A Cry in the Wild

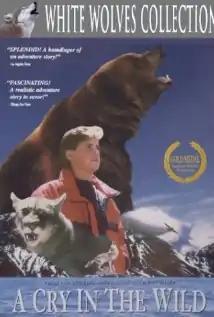
DVD cover

A Cry in the Wild is a 1990 American coming-of-age survival drama film based on the book "Hatchet", written by Gary Paulsen. The film stars Jared Rushton as Brian, Pamela Sue Martin as Brian's mom, Stephen Meadows as Brian's dad, and Ned Beatty as the pilot. It spawned three sequels: ""; ""; and "".